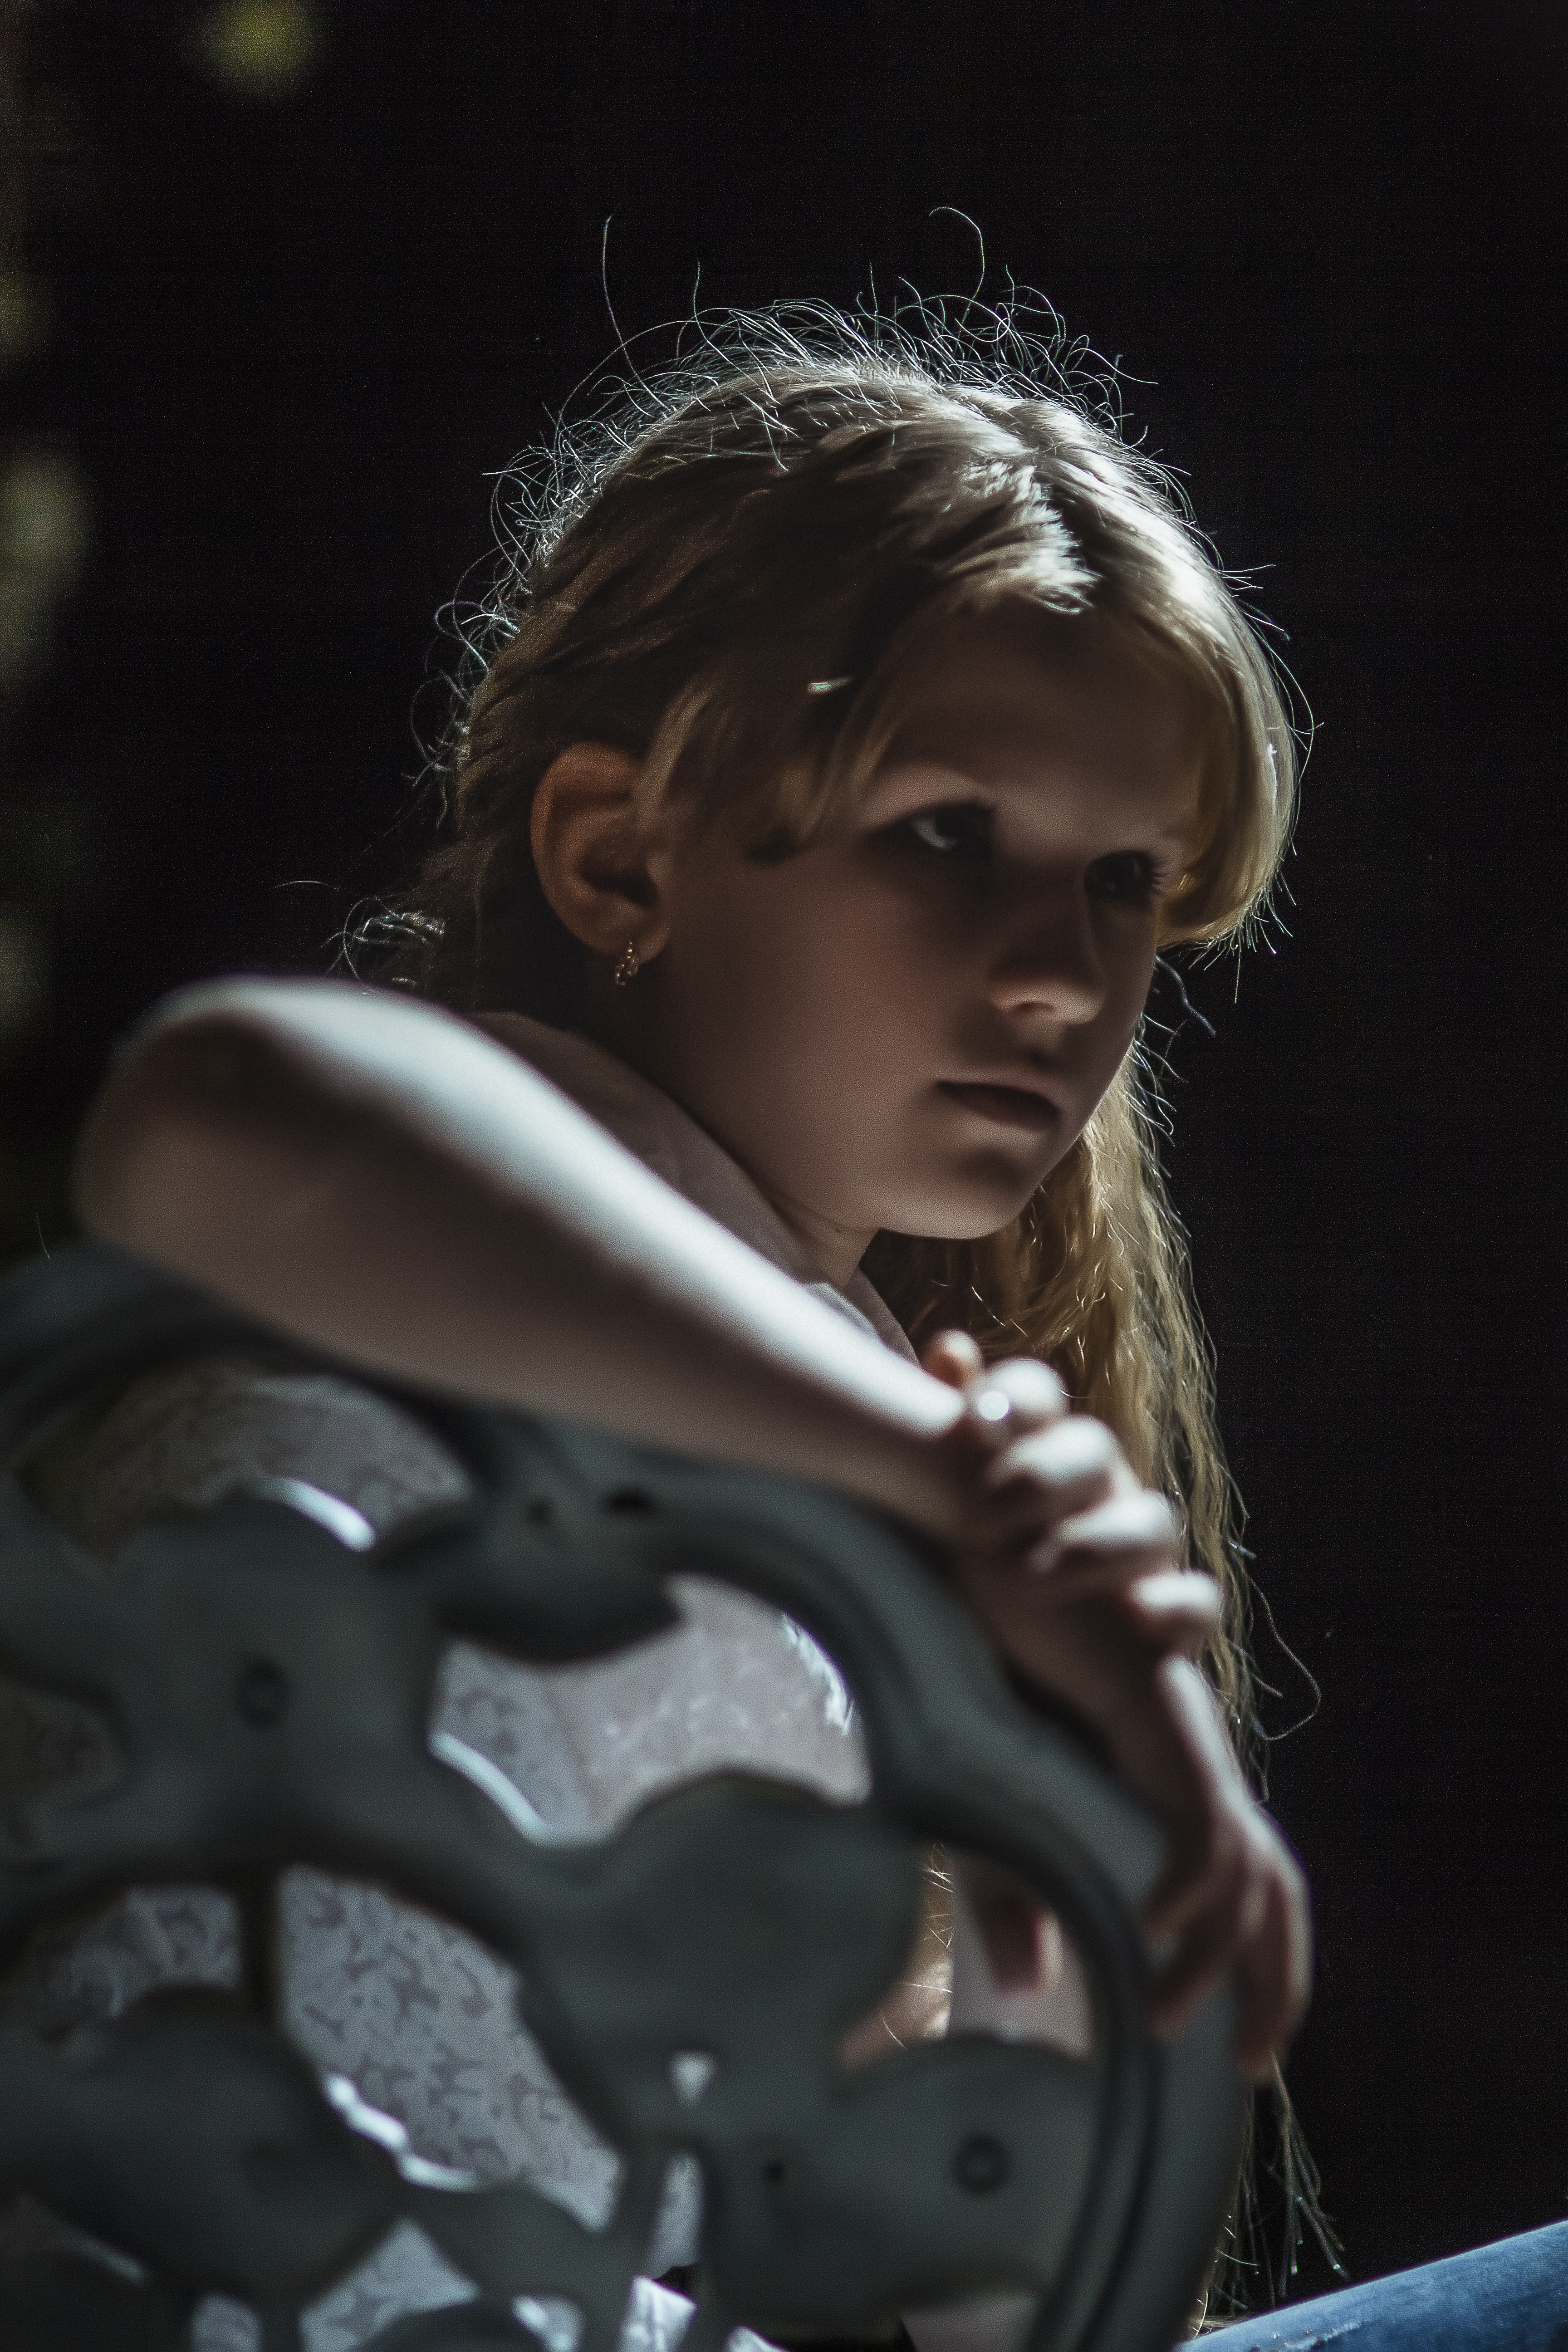
girl, portrait, model, darkness, lady, blonde, kids, singing, beauty, guitarist